Bangka Island massacre

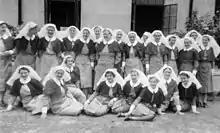
Nursing staff of 2/13th Australian General Hospital in Singapore, September 1941. Six of these nurses, including Vivian Bullwinkel, were in the group who were murdered by the Japanese in 1942.

On 12 February 1942 the royal yacht of Sarawak left Singapore just before the city fell to the Imperial Japanese Army. The ship carried many injured service personnel and 65 nurses of the Australian Army Nursing Service from the 2/13th Australian General Hospital, as well as civilian men, women and children. The ship was bombed by Japanese aircraft and sank. Two nurses were killed in the bombing; the rest were scattered among the rescue boats to wash up on different parts of Bangka Island. About 100 survivors reunited near Radji Beach at Bangka Island in the Dutch East Indies (now Indonesia), including 22 of the original 65 nurses. Once it was discovered the Japanese held the island, an officer of the "Vyner Brooke" went to surrender the group to the authorities in Muntok. While he was away army matron Irene Melville Drummond, the most senior of the nurses, suggested the civilian women and children should leave for Muntok, which they did. The nurses stayed to care for the wounded. They set up a shelter with a large Red Cross sign on it.